St Andrews Town Hall

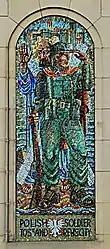
The mosaic created by three Polish servicemen

The first municipal building in the town was a medieval tolbooth in the centre of Market Street which dated back to the 12th century. The building was arcaded on the ground floor, so markets could be held, with an assembly room on the first floor; an extra storey was added in 1817, but, after the building became an impediment to traffic, it was demolished in 1862. The burgh leaders decided to procure a new burgh hall: the site they chose in South Street was occupied by a row of residential properties.